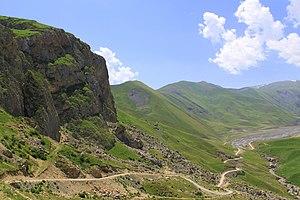
La région de Quba est une unité administrative du nord-est de l'Azerbaïdjan. Son centre administratif est la ville de Quba.